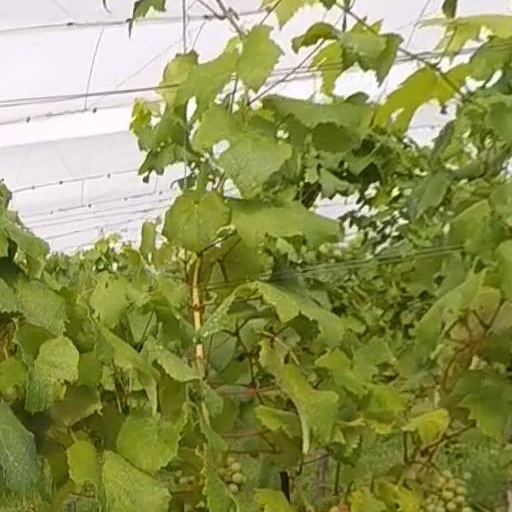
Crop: grape